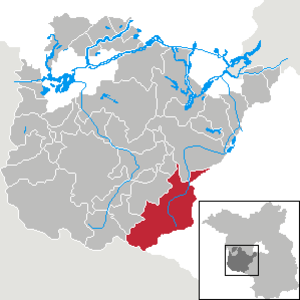
Treuenbrietzen
Kort
Treuenbrietzen er en by i landkreis Potsdam-Mittelmark i den sydvestlige del af den tyske delstat Brandenburg, beliggende i landskabet Fläming.